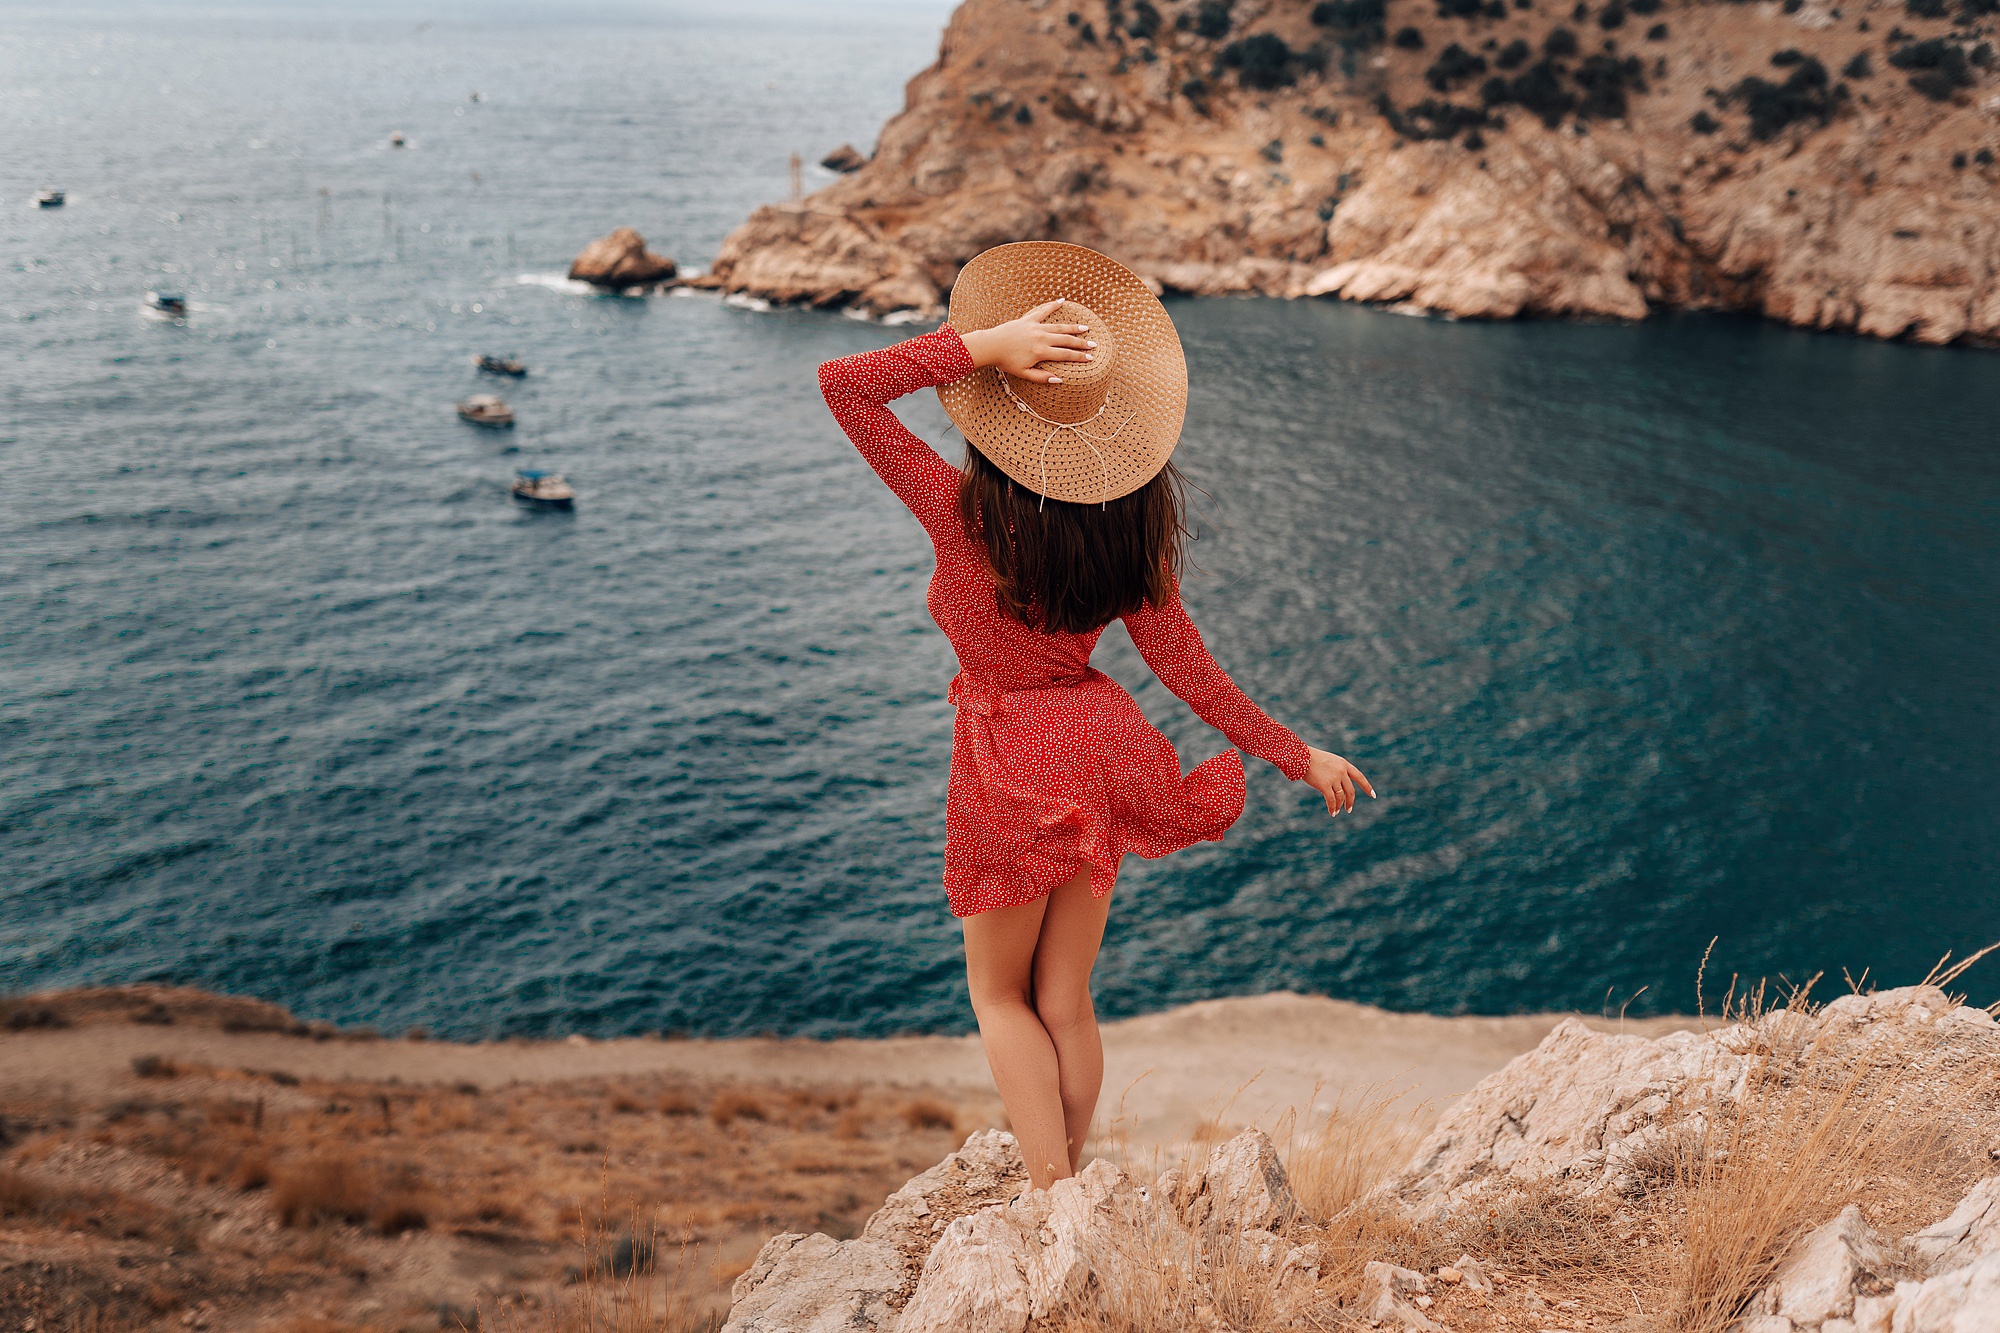
women, lady, model, person, photography, wallpaper, water, sky, photograph, People in nature, azure, human, hat, human body, travel, happy, lake, tree, coastal and oceanic landforms, leisure, horizon, sun hat, waist, morning, fun, landscape, summer, shore, recreation, calm, beach, sand, wind wave, rock, headland, coast, wave, tourism, wilderness, ocean, fashion accessory, bay, vacation, cape, tropics, cliff, sitting, sea, sound, holiday, inlet, reflection, promontory